Domesticated plants and animals of Austronesia

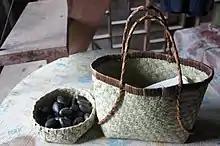
A "bayong", a traditional Philippine basket woven from leaves of karagumoy ("Pandanus simplex") in the hexagonal "kinab-anan" pattern

"Ficus tinctoria", also known as coloring fig or hunchback fig, is a tree belonging to one of the species known as strangler figs. This is found in Malaysia, northern Australia and the islands of the South Pacific.